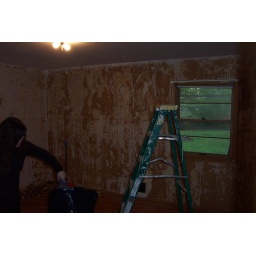
The wall paper in this room was particularily tough